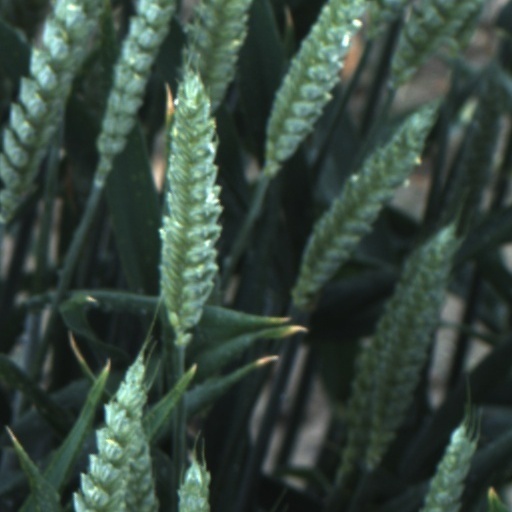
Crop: wheat